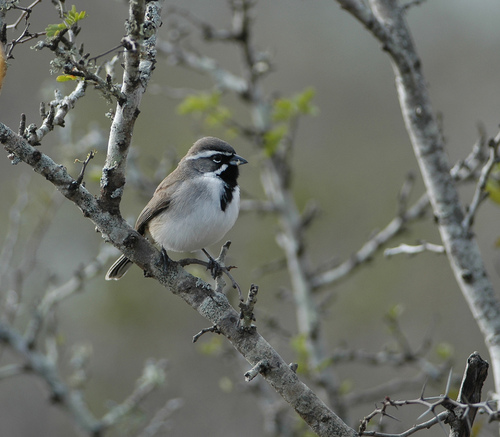
the short small bird has a black head, a short straight beak, and white on the bottom.
this bird is brown, white and black in color, with a short black beak and a black eye ring.
this bird has a small beak, grey crown, white supercilliary, black throat, a white breast with a black diamond at the top and brown wings, back and tail.
the bird has a black eyepatch and throat along with a white eyebrow, its figure is small and plump
this is a small, grey bird with a white breast and black throat.
a small bird with a white breast and belly, that has a black throat and grey and white face.
this is a mostly grey and white breasted bird with black on its neck.
this bird has wings that are grey and has a white bellya white belly small bird has ash color in head wing bars and coverts beak is small and defined
this bird is white with grey and has a very short beak.
Species: Black Throated Sparrow